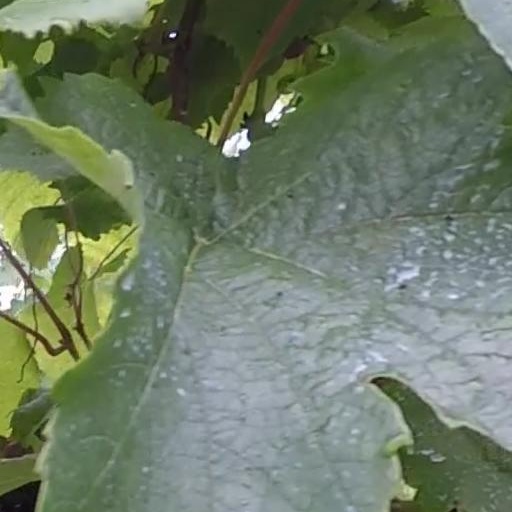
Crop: grape